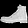
Label: Ankle boot